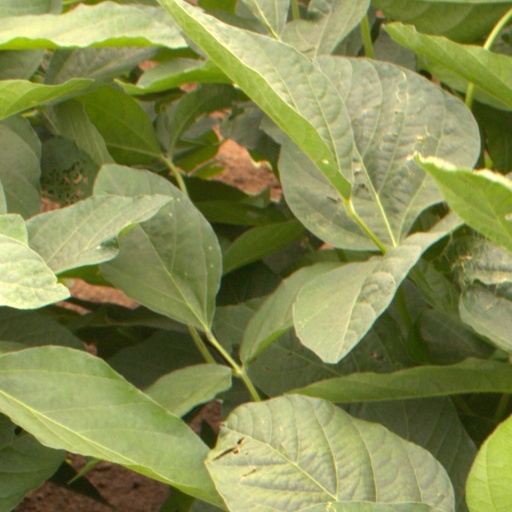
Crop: soybean